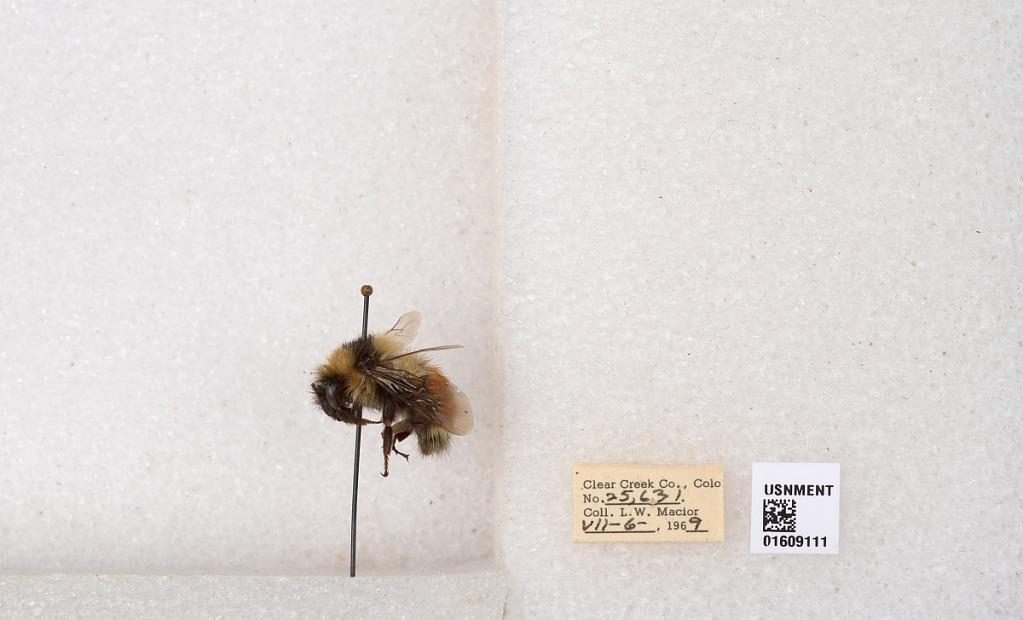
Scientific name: Bombus (Pyrobombus) sylvicola Kirby
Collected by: L. Macior
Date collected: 1969-7-6
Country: United States
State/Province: Colorado
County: Clear Creek
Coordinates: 39.6856, -105.645